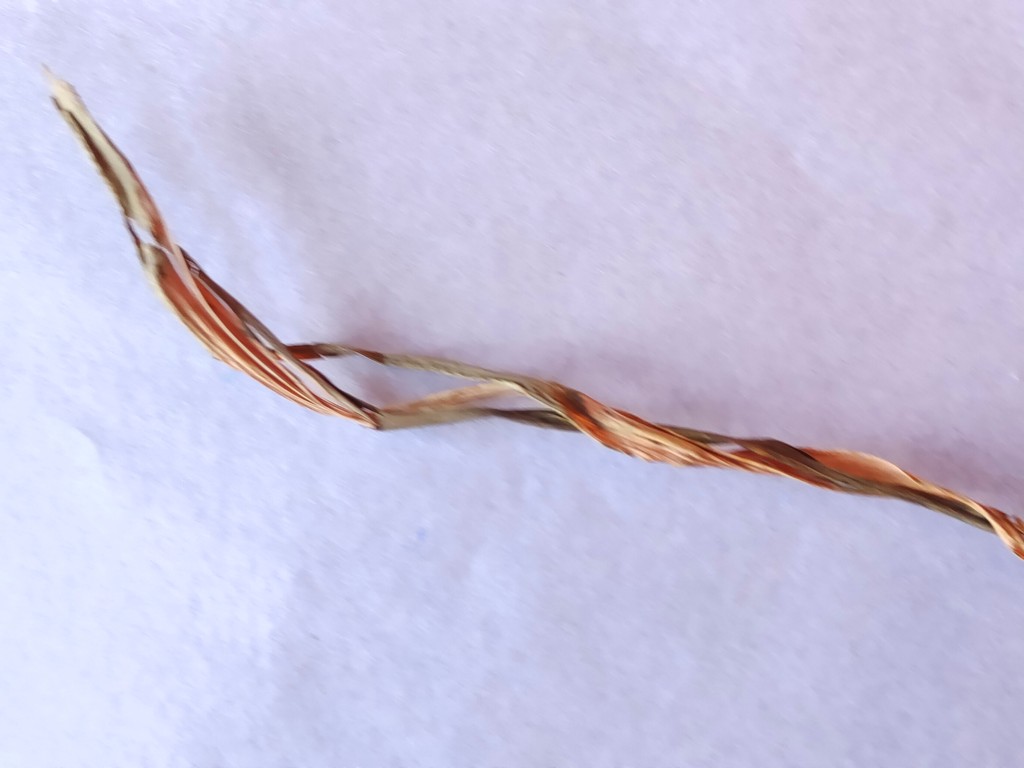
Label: Dried